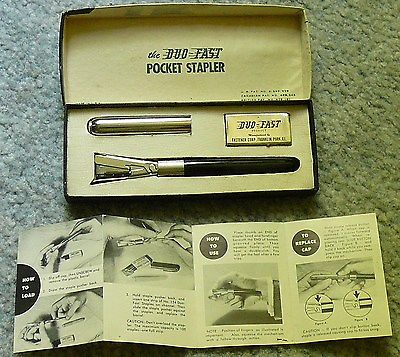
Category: stapler